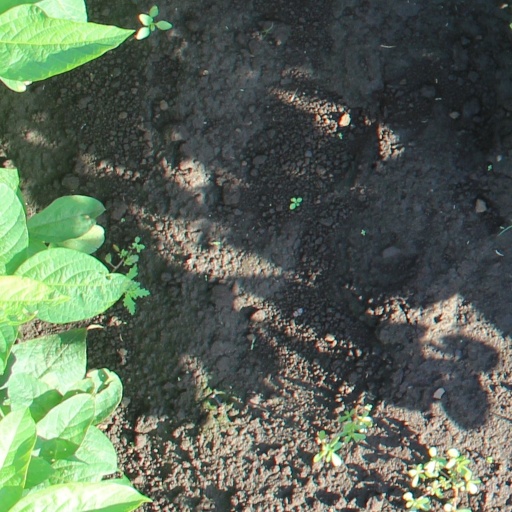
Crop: soybean